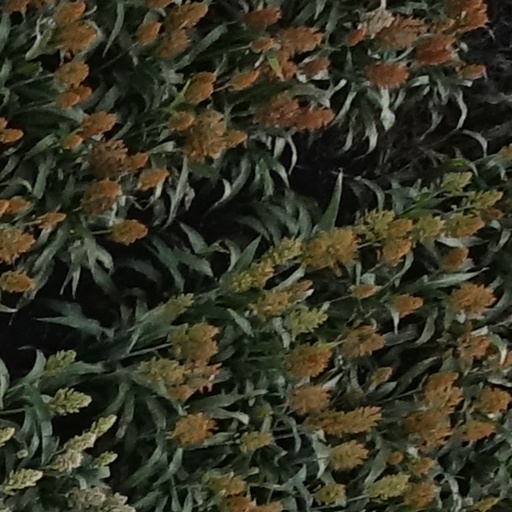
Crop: sorghum